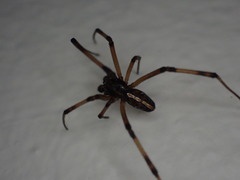
Species: Lactrodectus_hesperus